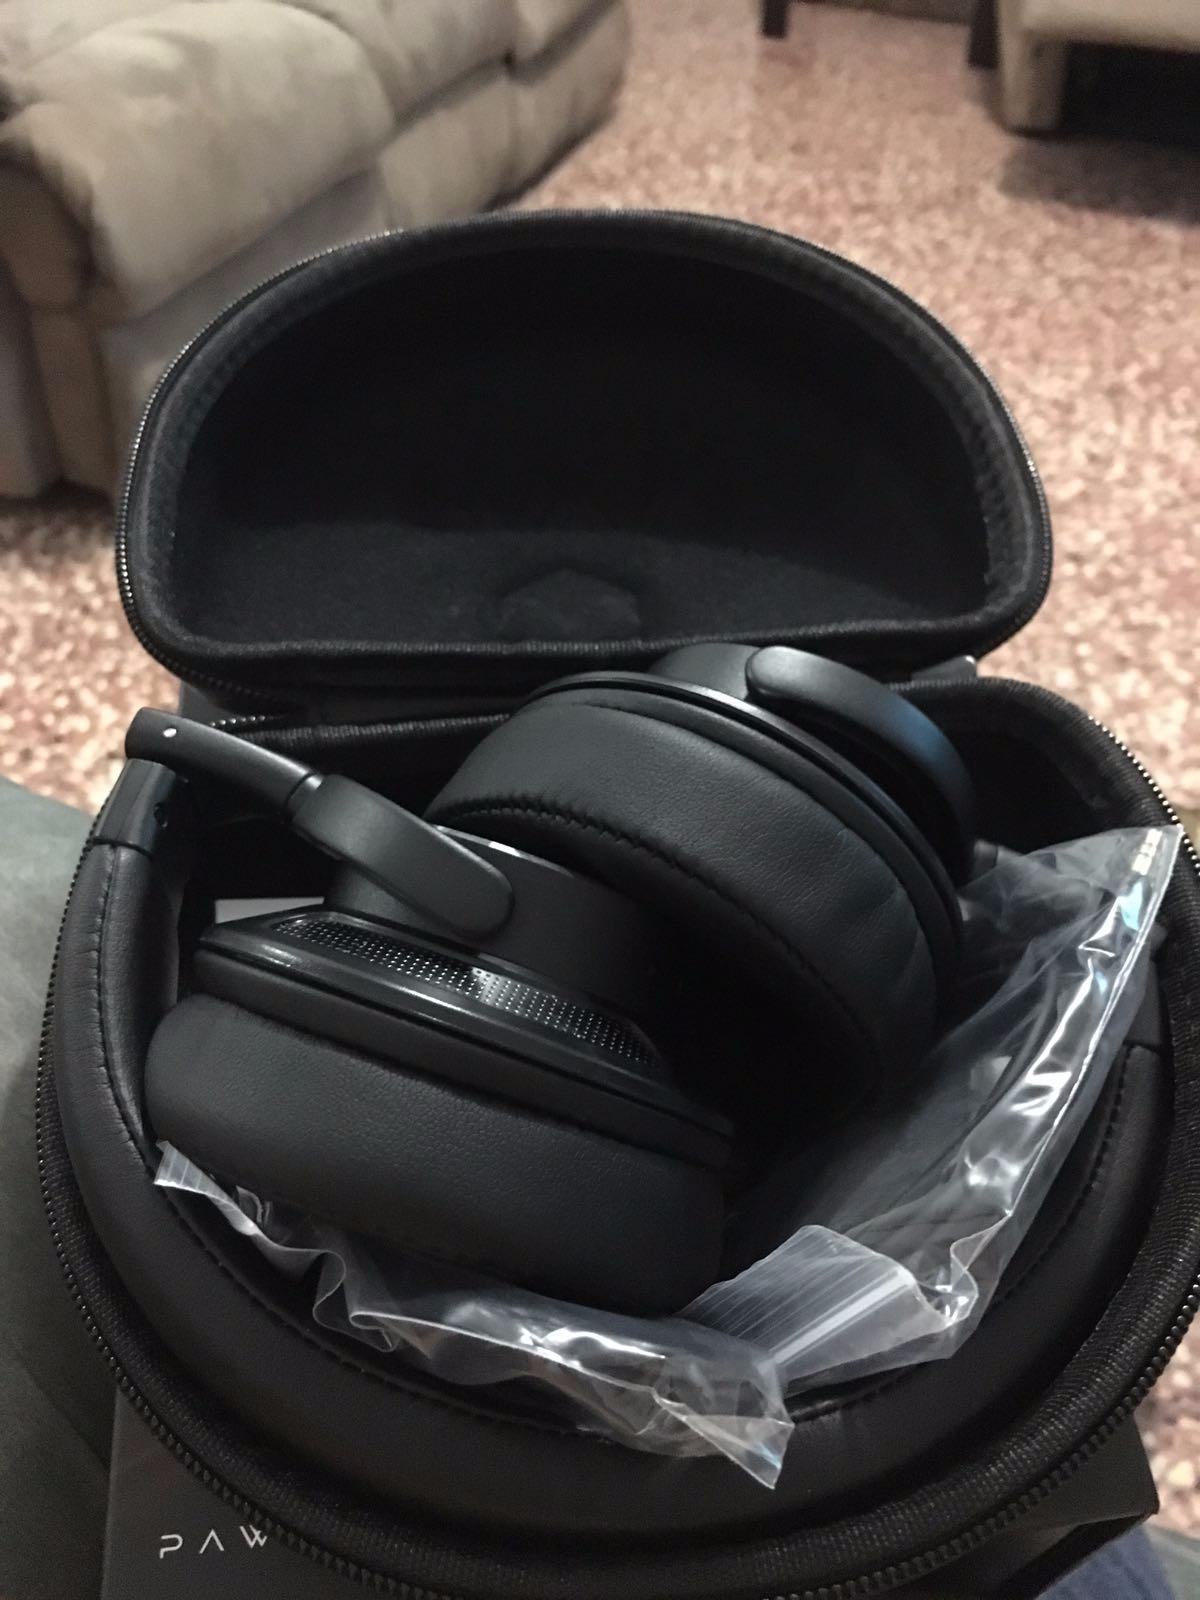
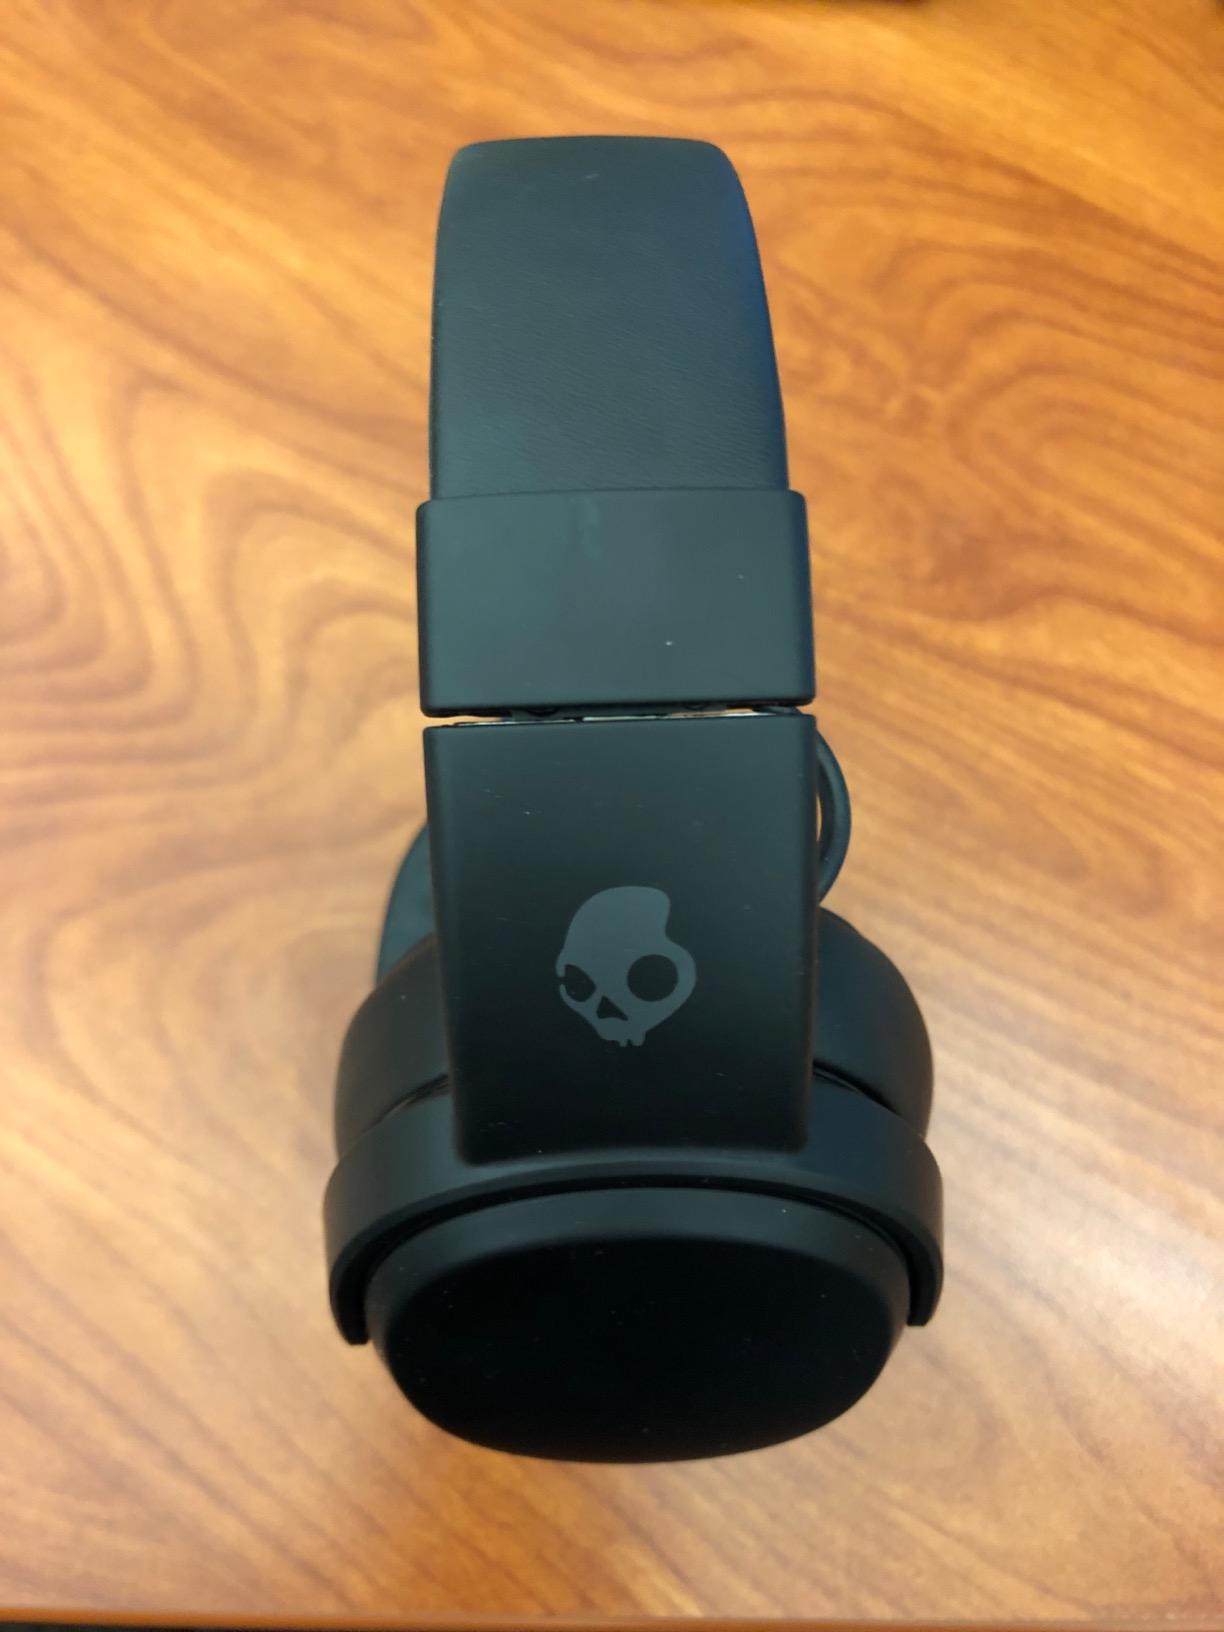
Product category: headphones
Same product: no